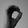
ASL letter: O